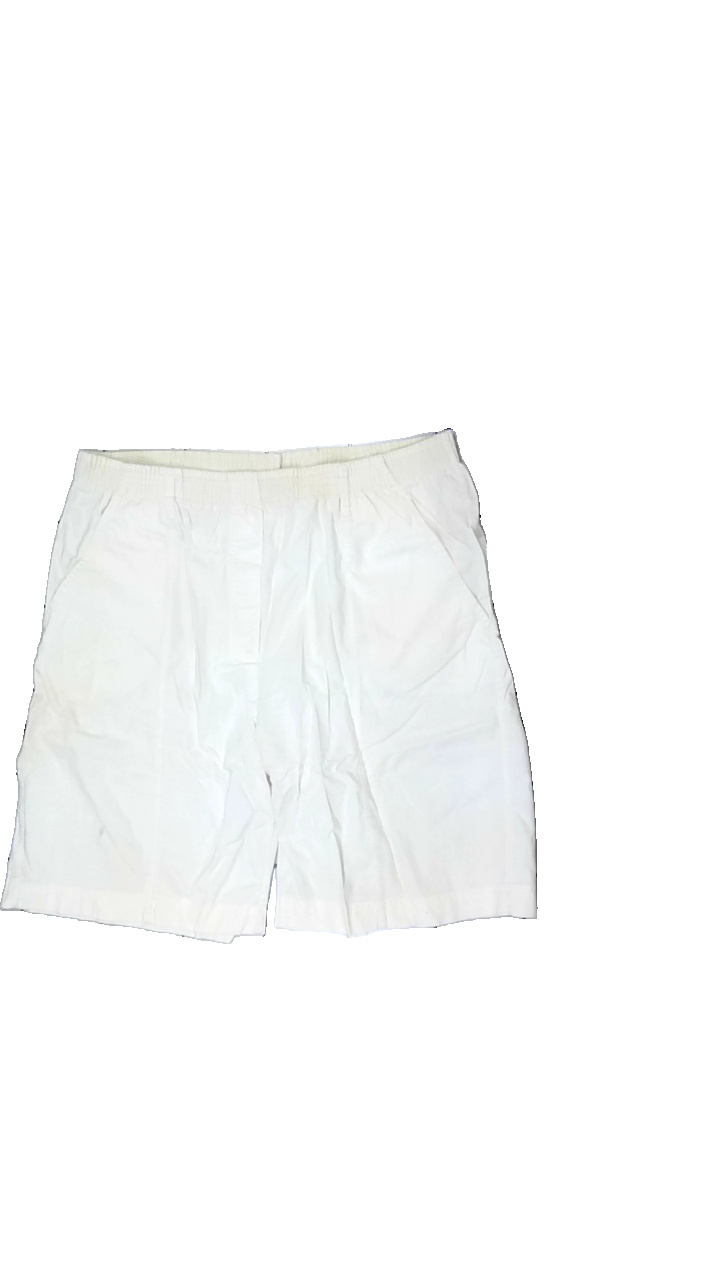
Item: Shorts (Ladies)
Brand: Missing
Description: vita shorts som är gul längs hela midjan samt fläckar, stretch i midjan slut
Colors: White
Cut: Regular
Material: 100% cotton
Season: Summer
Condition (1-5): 1
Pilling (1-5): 5
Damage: fläck
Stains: Major
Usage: Export
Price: <50